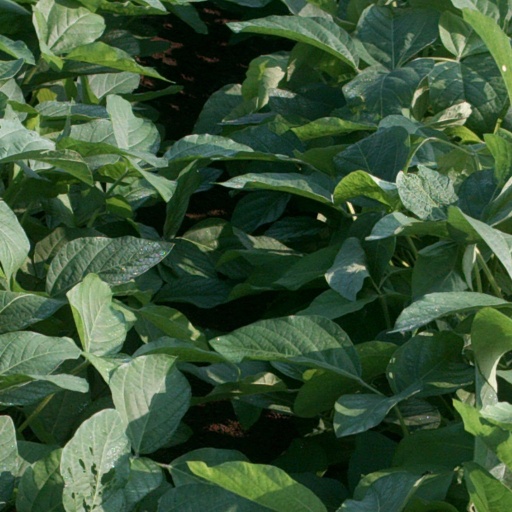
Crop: soybean